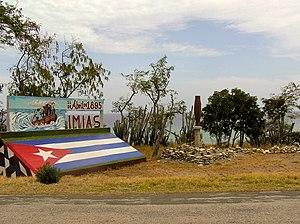
Monument commémoratif du débarquement, le 11 avril 1895, de José Martí près de Imias (Province de Guantanamo) au sud de Cuba
Imías est une ville et une municipalité de Cuba dans la province de Guantánamo.